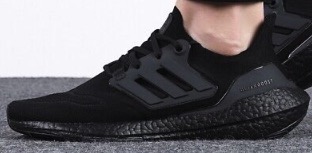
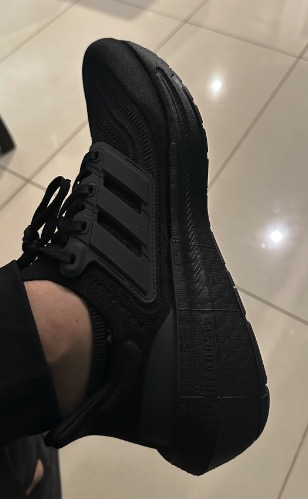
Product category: misc
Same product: yes